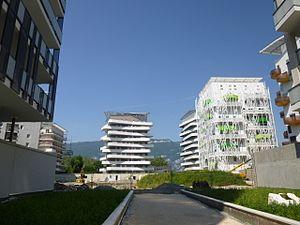
Immeubles quai de la Graille, Grenoble
La Presqu'île de Grenoble, également dénommée polygone scientifique selon un usage plus ancien, est un quartier de Grenoble d'une superficie de 250 hectares situé le plus au nord de la ville, caractérisé par un faible nombre d'habitants et la présence de nombreux centres de recherche scientifique.